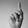
ASL letter: K